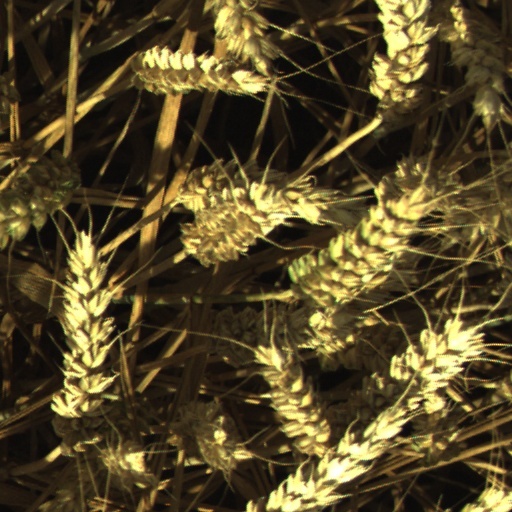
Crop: wheat